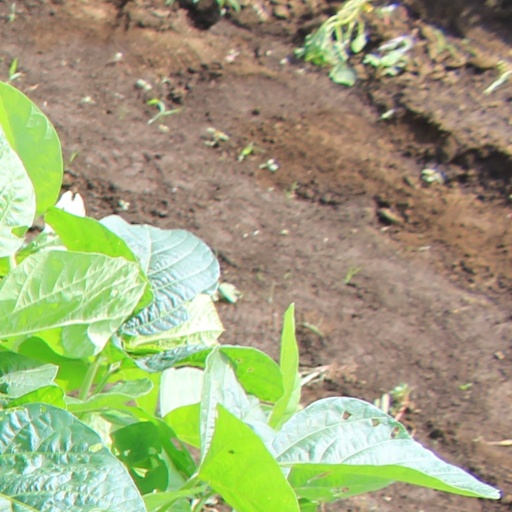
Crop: soybean